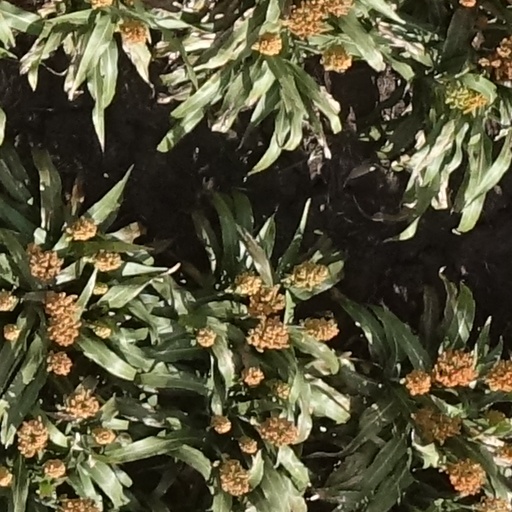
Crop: sorghum